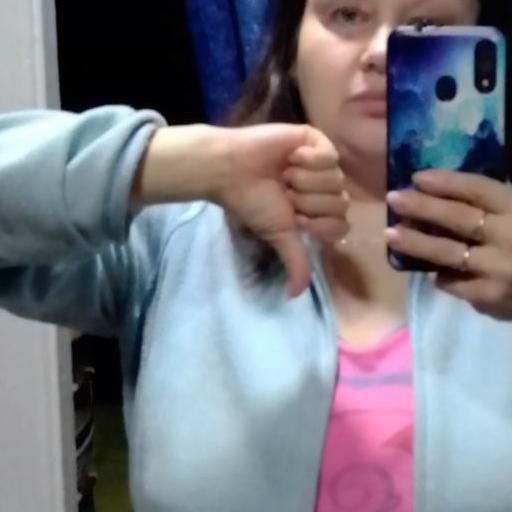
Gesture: dislike